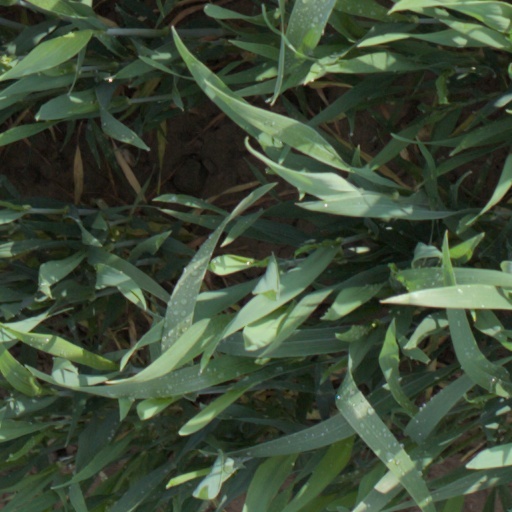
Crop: wheat